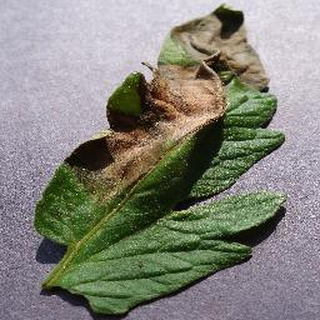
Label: tomato_late_blight